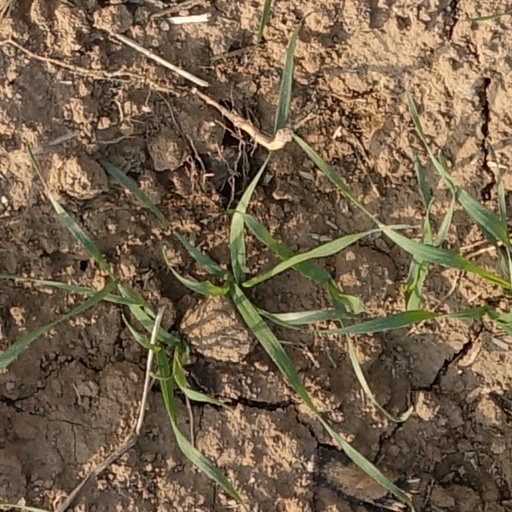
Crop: wheat